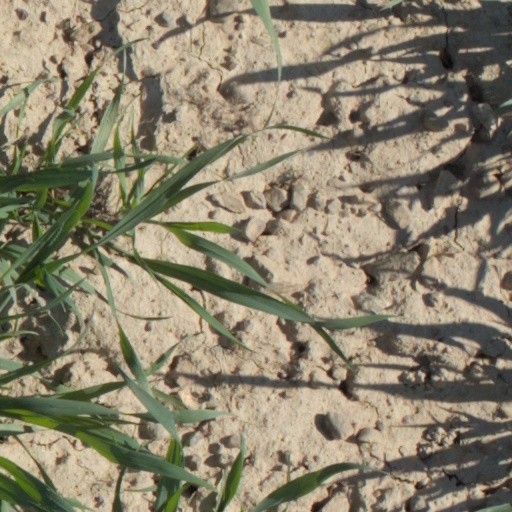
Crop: wheat